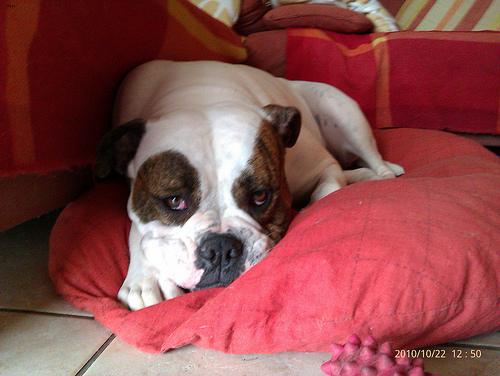
Breed: american bulldog